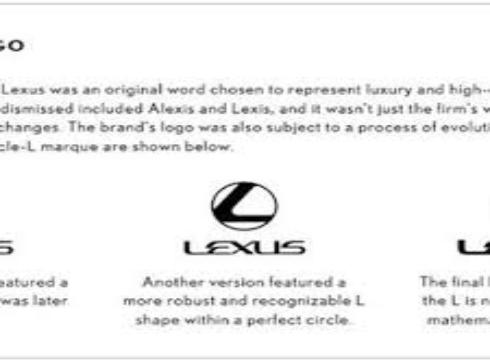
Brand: lexus-1
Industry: Transportation